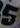
Number: 5